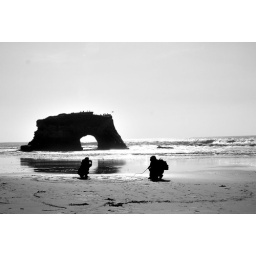
State beach near Santa Cruz. Part of the natural bridge has collapsed